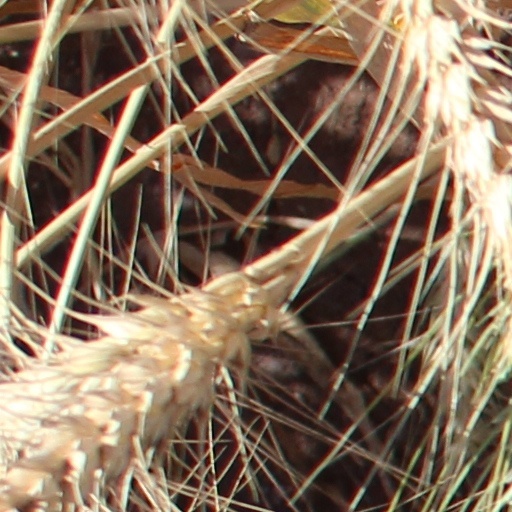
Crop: wheat